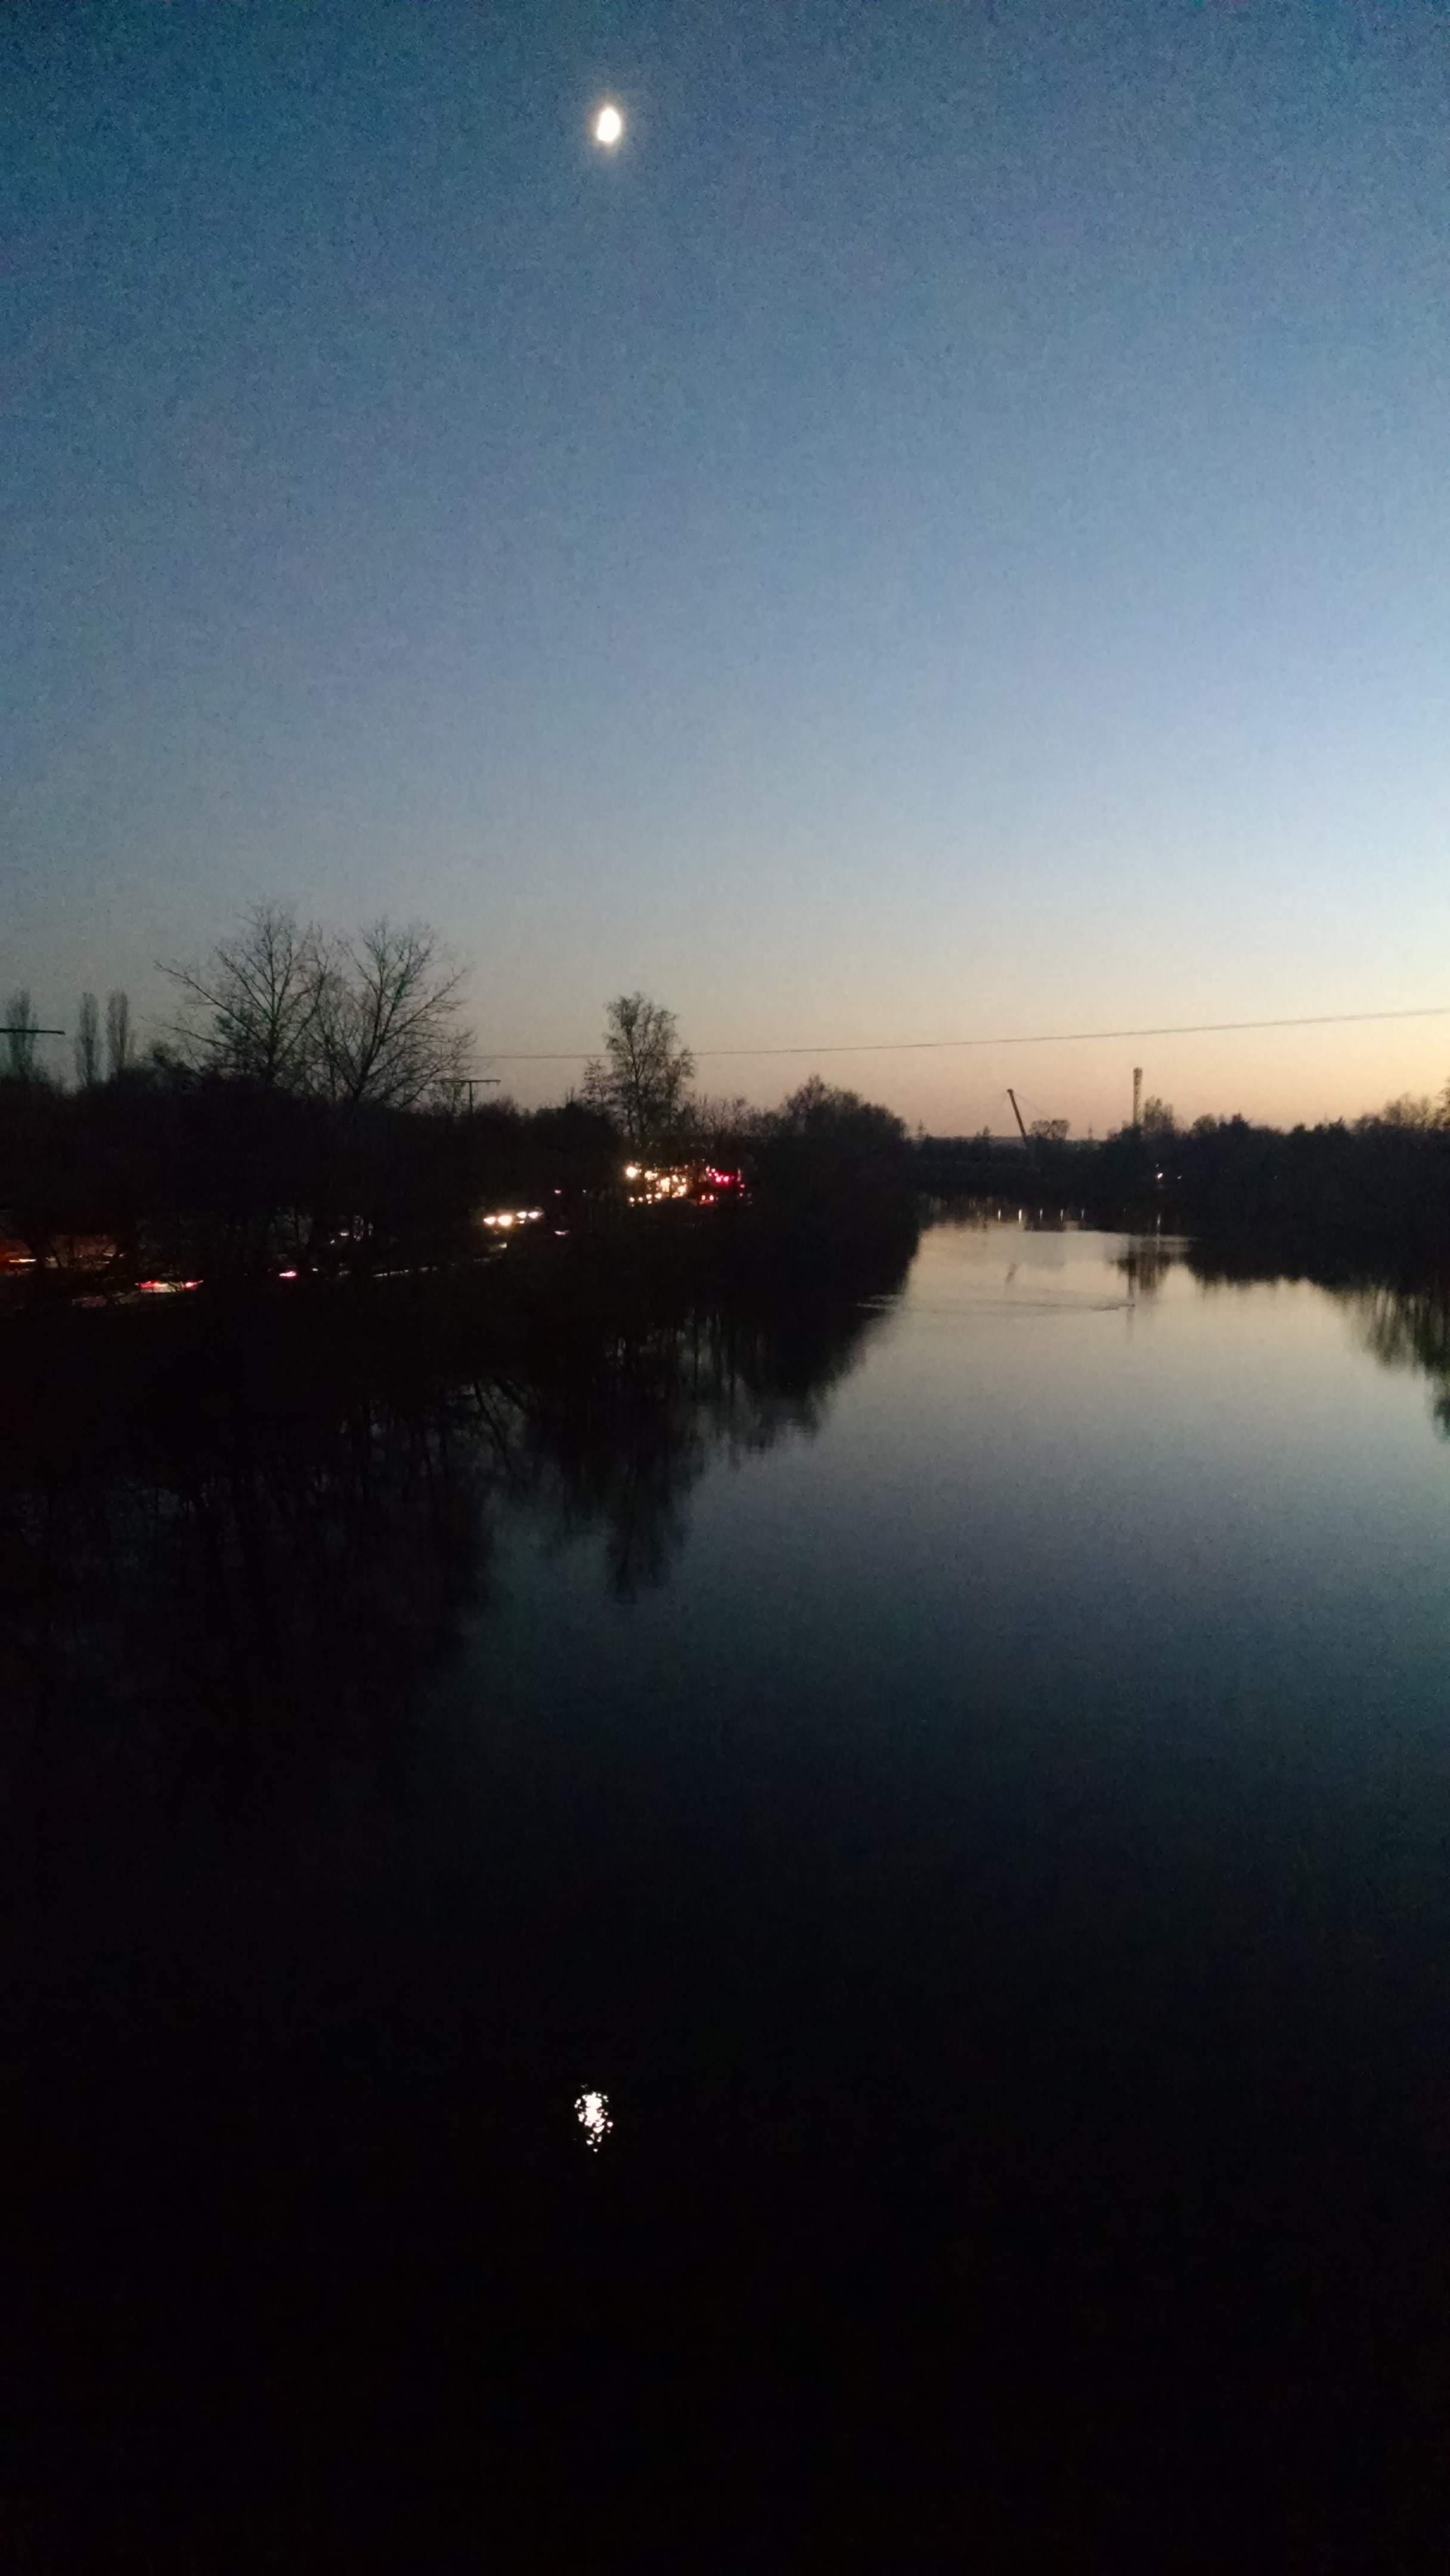
cloud, sky, sun, sunrise, sunset, night, sunlight, morning, lake, dawn, atmosphere, dusk, evening, reflection, moonlight, astronomical object, atmospheric phenomenon